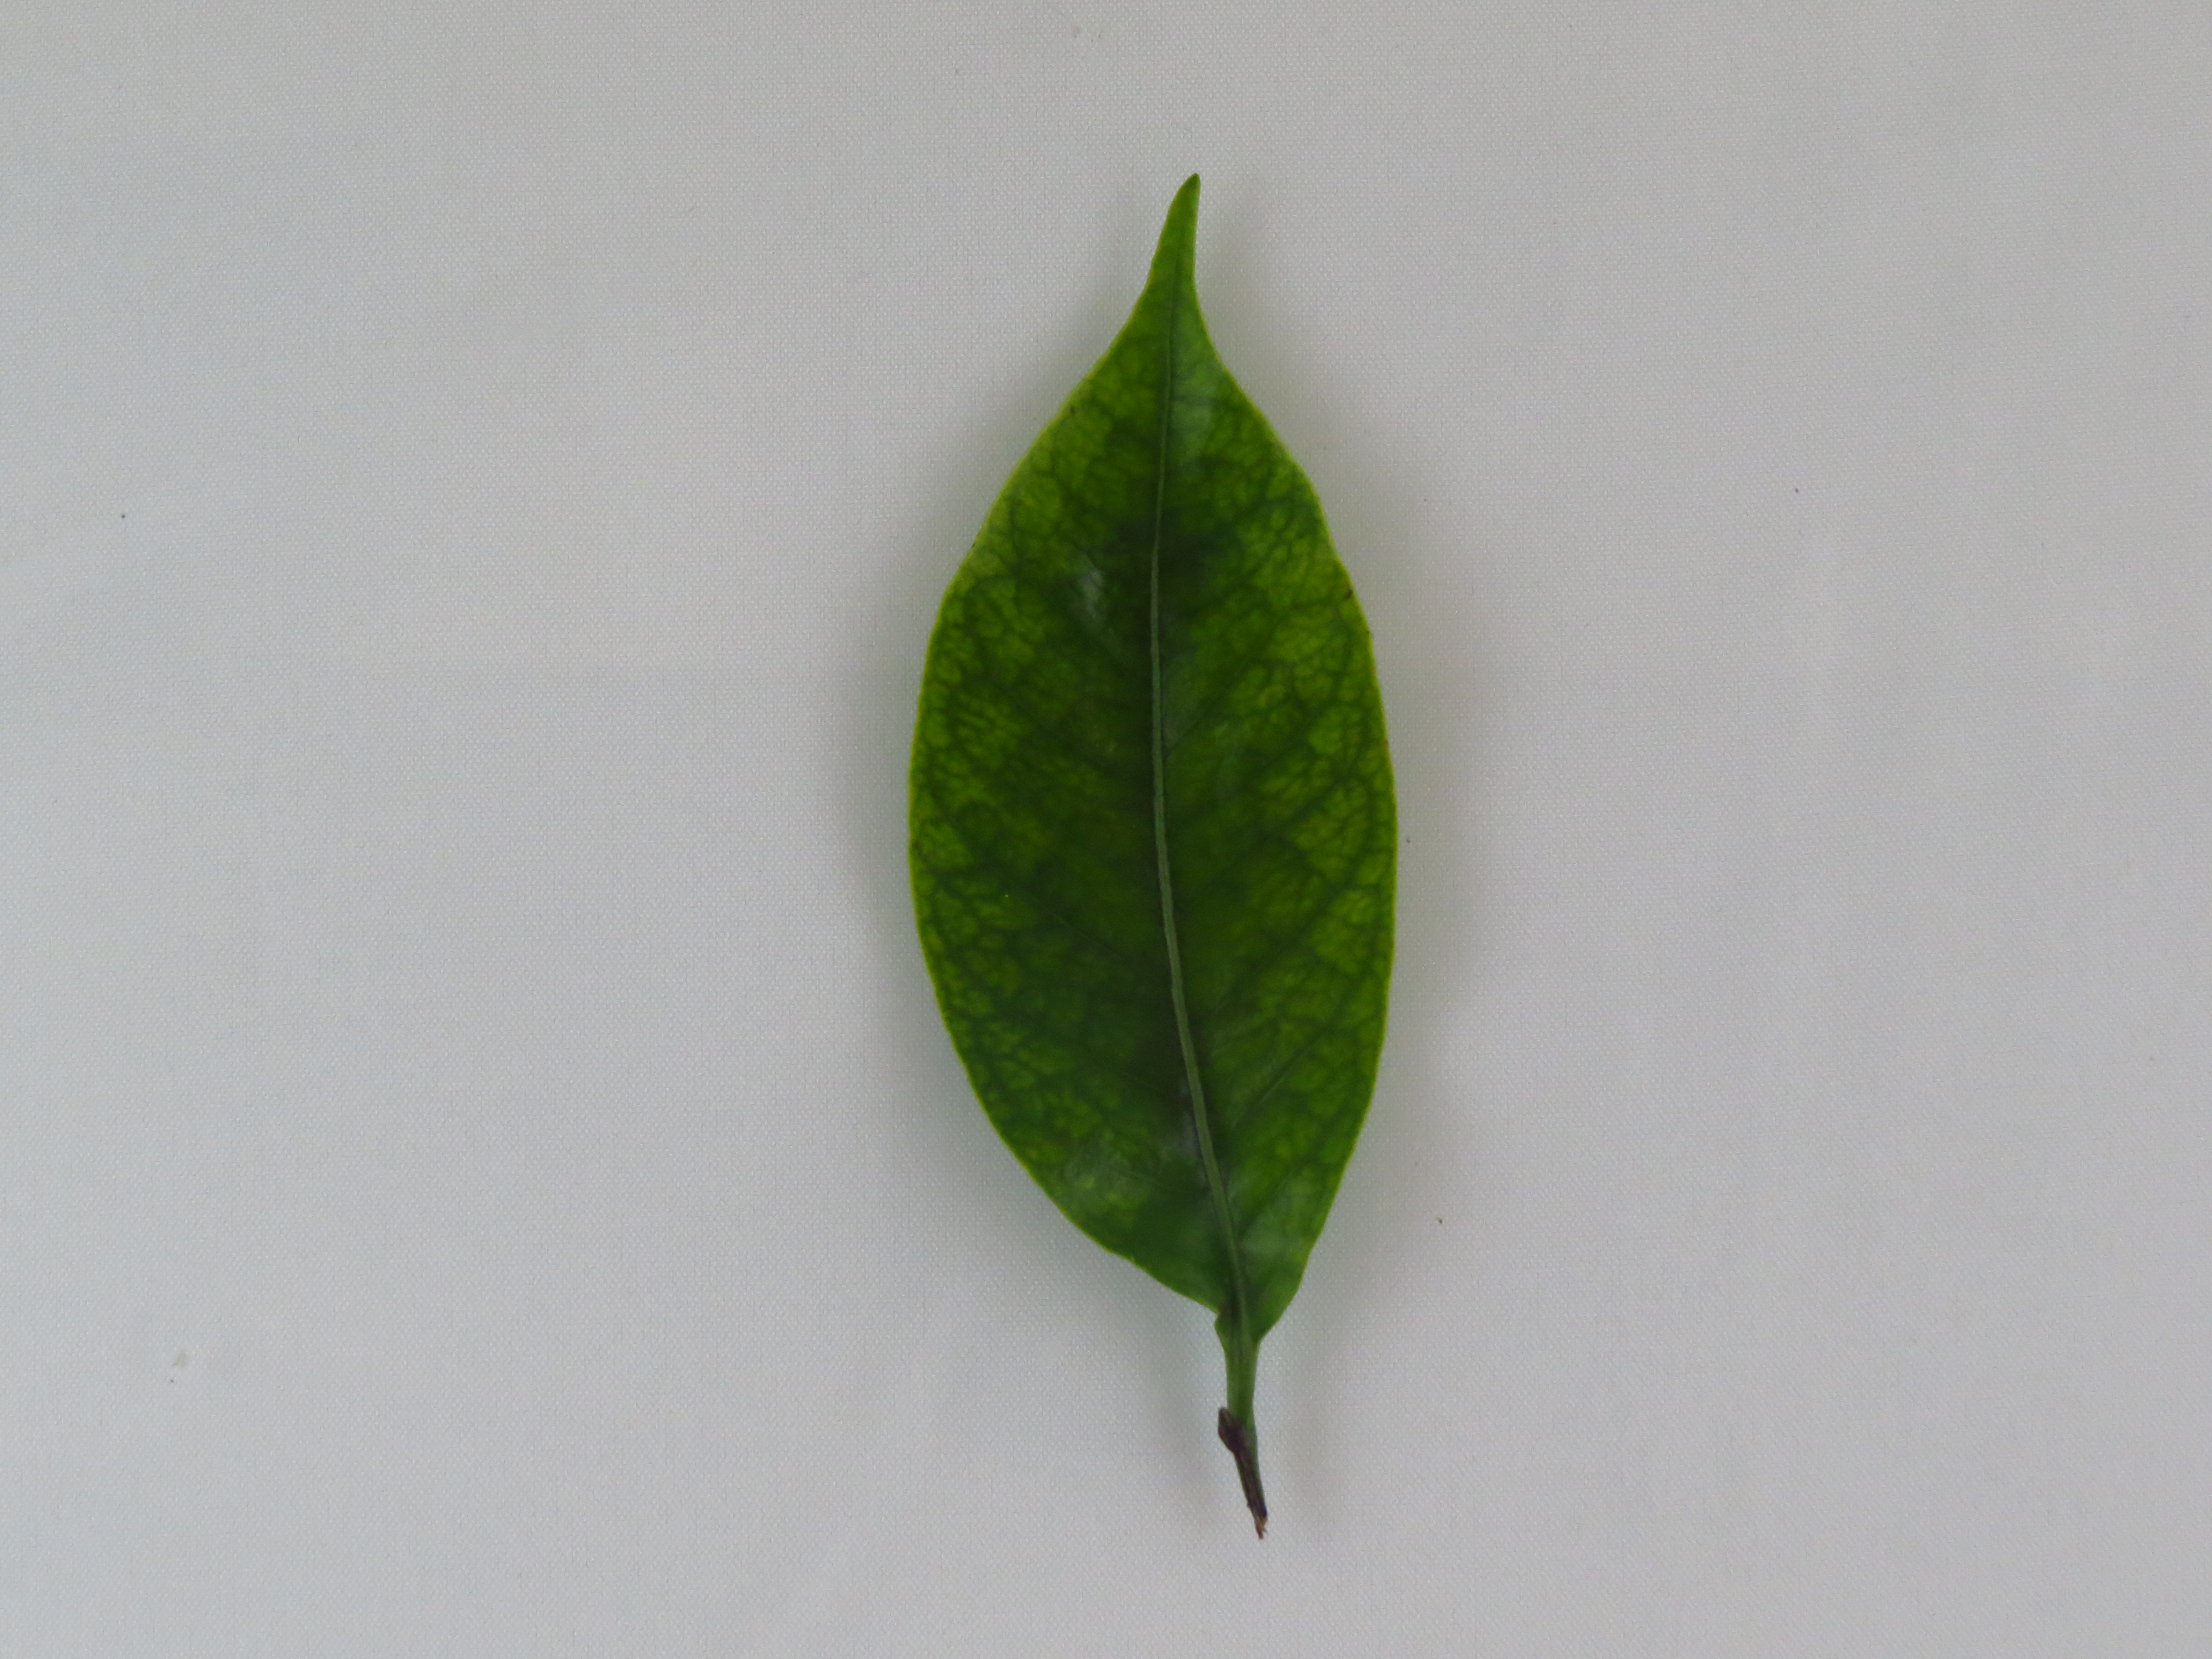
Label: manganese-Mn